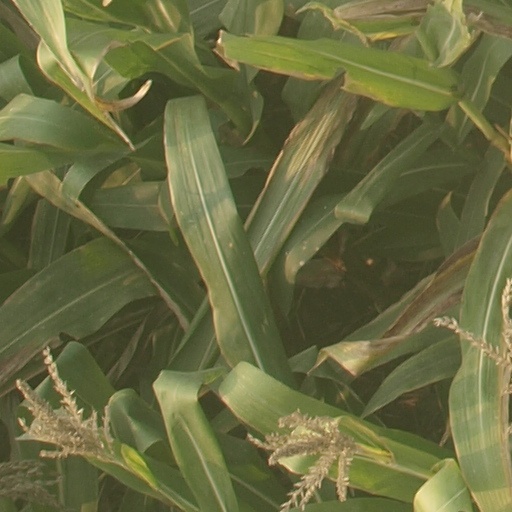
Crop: maize; corn